Estates Theatre

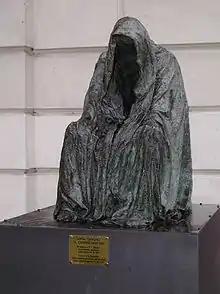
Il Commendatore statue outside of the Estates Theatre

While the theatre was initially built with the intention of producing German dramas and Italian operas, works in other languages were also staged. Czech productions were first staged in 1785 in order to reach a broader Czech audience but by 1812 they became a regular feature of Sunday and holiday matinées. The somewhat political nature of these performances later led to idea of founding a National Theatre after 1848 with the defeat of the revolution and the departure of J.K. Tyl. Many of the founding Czech dramatists were involved in the Estates Theatre, such as the brothers Thám (Karel and Václav), J.K. Tyl, Ján Kollár, and so on. The first Czech modern opera, František Škroup’s "The Tinker", was staged here in 1826 and in 1834 the premiere of the song “Where is my Home?” (Kde domov můj) was performed by bass Karel Strakatý (words by Tyl, music by Škroup), which would later become the Czech national anthem.